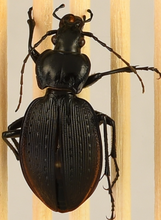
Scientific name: Carabus goryi
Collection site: Mountain Lake Biological Station NEON (MLBS), plot MLBS_009